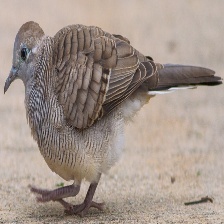
Species: ZEBRA DOVE
Scientific name: GEOPELIA STRIATA